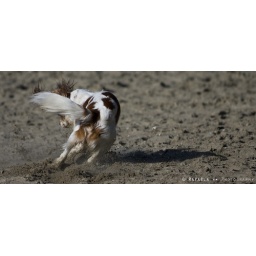
After the ball which you cannot see on this pic.I definitely love to get my dog on the photo in action.